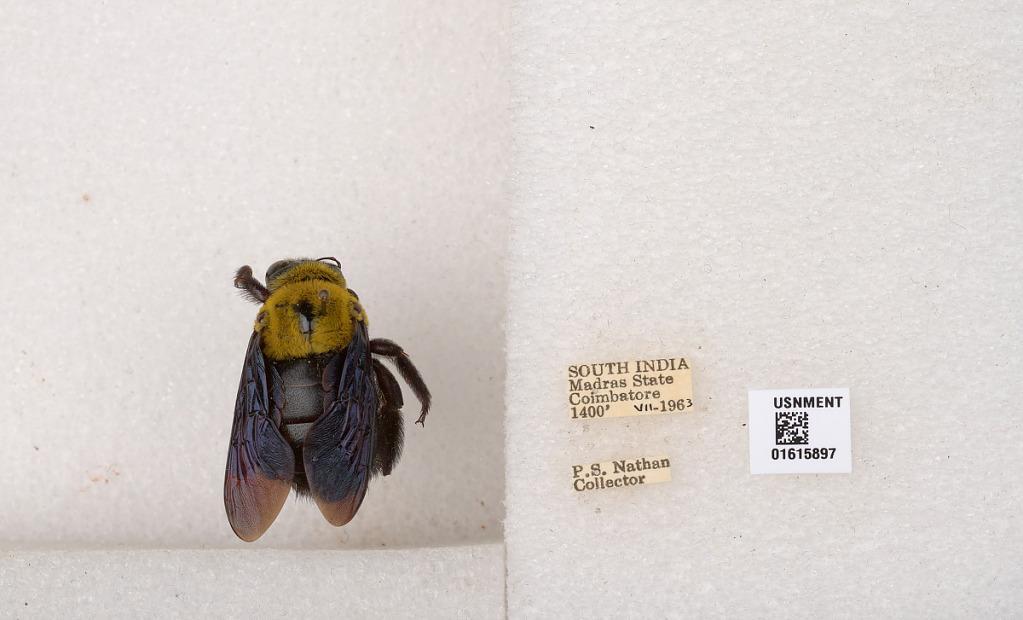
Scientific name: Xylocopa (Koptortosoma) ruficornis Fabricius
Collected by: P. Nathan
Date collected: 1963-7-1
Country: India
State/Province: Tamil Nadu
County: Coimbatore
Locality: Coimbatore